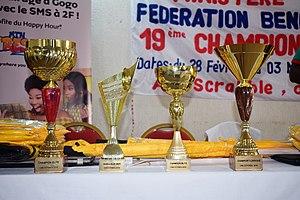
La culture du Bénin, pays enclavé d'Afrique de l'Ouest, désigne d'abord les pratiques culturelles observables de ses 11 millions d'habitants.